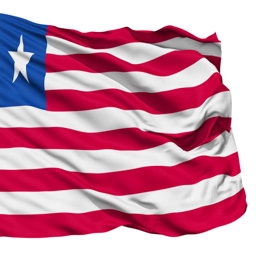
animation of the full fluttering national flag isolated on white